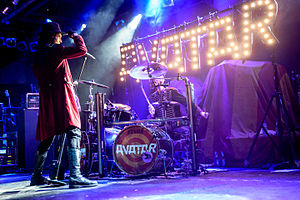
Avatar (svensk band)
Avatar er et Melodisk dødsmetal band fra Sverige, grundlagt i 2001. Deres første EP 4 Reasons to Die blev udgivet i 2004, og i 2006 udgav de deres debutalbum Thoughts of No Tomorrow.